Siege of Marawi

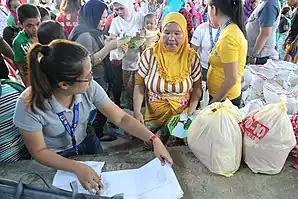

AFP spokesman Jo-Ar Herrera reported 19 civilians, some of whom were women and children, had been killed in Marawi. Some of the victims were later identified as local carpenters who were part of an evacuation convoy; the militants stopped the convoy and then massacred those who could not recite verses from the Quran. Authorities said that 2,000 civilians were trapped in militant-controlled areas.